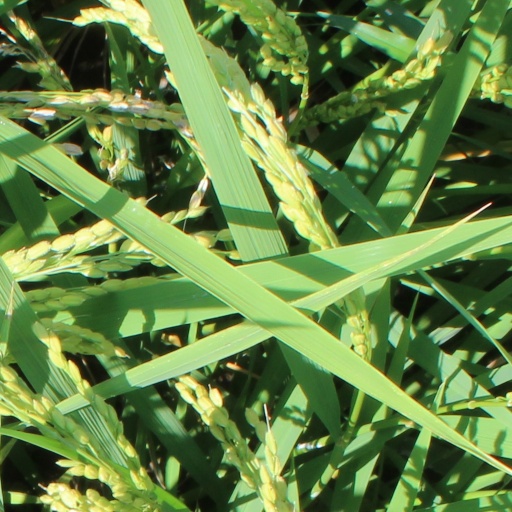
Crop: rice